List of House of the Dragon characters

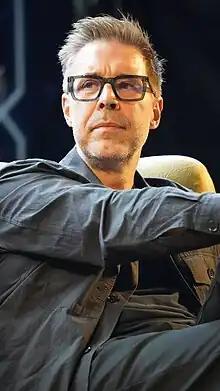
Paddy Considine

Viserys I Targaryen (portrayed by Paddy Considine), known posthumously as "Viserys the Peaceful", is the fifth King of the Seven Kingdoms. He is the grandson of the previous King Jaehaerys the Conciliator and the husband of Queen Aemma Arryn and later Queen Alicent Hightower. He is the father of Queen Rhaenyra Targaryen and the short-lived Prince Baelon Targaryen through his first wife Aemma and King Aegon II, Queen Helaena, Prince Aemond, and Prince Daeron Targaryen through his second wife Alicent. He was a dragonrider who was bonded to the dragon Balerion until he died of old age. He was among the candidates to succeed his grandfather as ruler of the Seven Kingdoms and during the Great Council at Harrenhal he was chosen as heir over his older cousin Princess Rhaenys Targaryen, despite her better claim to the Iron Throne. Nine years later, he held the Heir's Tournament to celebrate the birth of his son Baelon but due to a difficult pregnancy, Viserys decided to sacrifice his wife Aemma by ordering Grand Maester Mellos to perform a C-section on her to ensure that Viserys gets a male heir, causing Aemma's death while Baelon dies anyway hours later. He then makes his only surviving child Rhaenyra his heir, a position previously held by his younger brother Prince Daemon Targaryen, and informs her of King Aegon the Conqueror's dream regarding the "Prince That Was Promised". He also cuts his finger on the Iron Throne, which while seemingly innocent at first, would develop into a far worse infection over time. Still seeking a male heir, Viserys goes against the Small Council's advice to marry Lady Laena Velaryon, the young daughter of Lord Corlys Velaryon, and soon marries Alicent who gives him a son, but Viserys decides to keep Rhaenyra as his heir anyway. He organizes a royal hunt on Aegon's second nameday while actively ignoring the ongoing War for the Stepstones and seeks to make a powerful alliance by marrying off Rhaenyra so she can have children to secure his bloodline further. To maintain ties with the wealthy House Velaryon, he and Corlys arrange a marriage between Corlys' son Ser Laenor Velaryon, and Rhaenyra, repairing the rift between the Velaryons and House Targaryen. Ten years later, the cut that Viserys received from the Iron Throne began to take its toll, and Viserys became increasingly weak as the years passed and began suffering from a form of leprosy. To continue fulfilling his role as king, he began taking the powerful opiate milk of the poppy while opposing political factions formed under Rhaenyra and Alicent that Viserys was unable to stop spiraling out of control. Six years later, as his body deteriorated and he struggled to walk, the Hand of the King Ser Otto Hightower now fulfilled most of Viserys' royal duties. Viserys holds a final family gathering, bringing his children and closest allies together in an attempt to stop any further conflict between them. While it was seemingly a success, he soon became delirious and bedridden and with his dying words he mistakes Alicent for Rhaenyra and rambles on about the "Prince That Was Promised", but Alicent mistakenly believes that he was telling her that he wanted their son Aegon on the throne. Viserys soon dies from his illness, and the Small Council enacts a long-held plan to make Aegon the new king, despite Rhaenyra still being the chosen heir, reigniting the feud between Rhaenyra and Alicent's factions that eventually escalates into civil war.